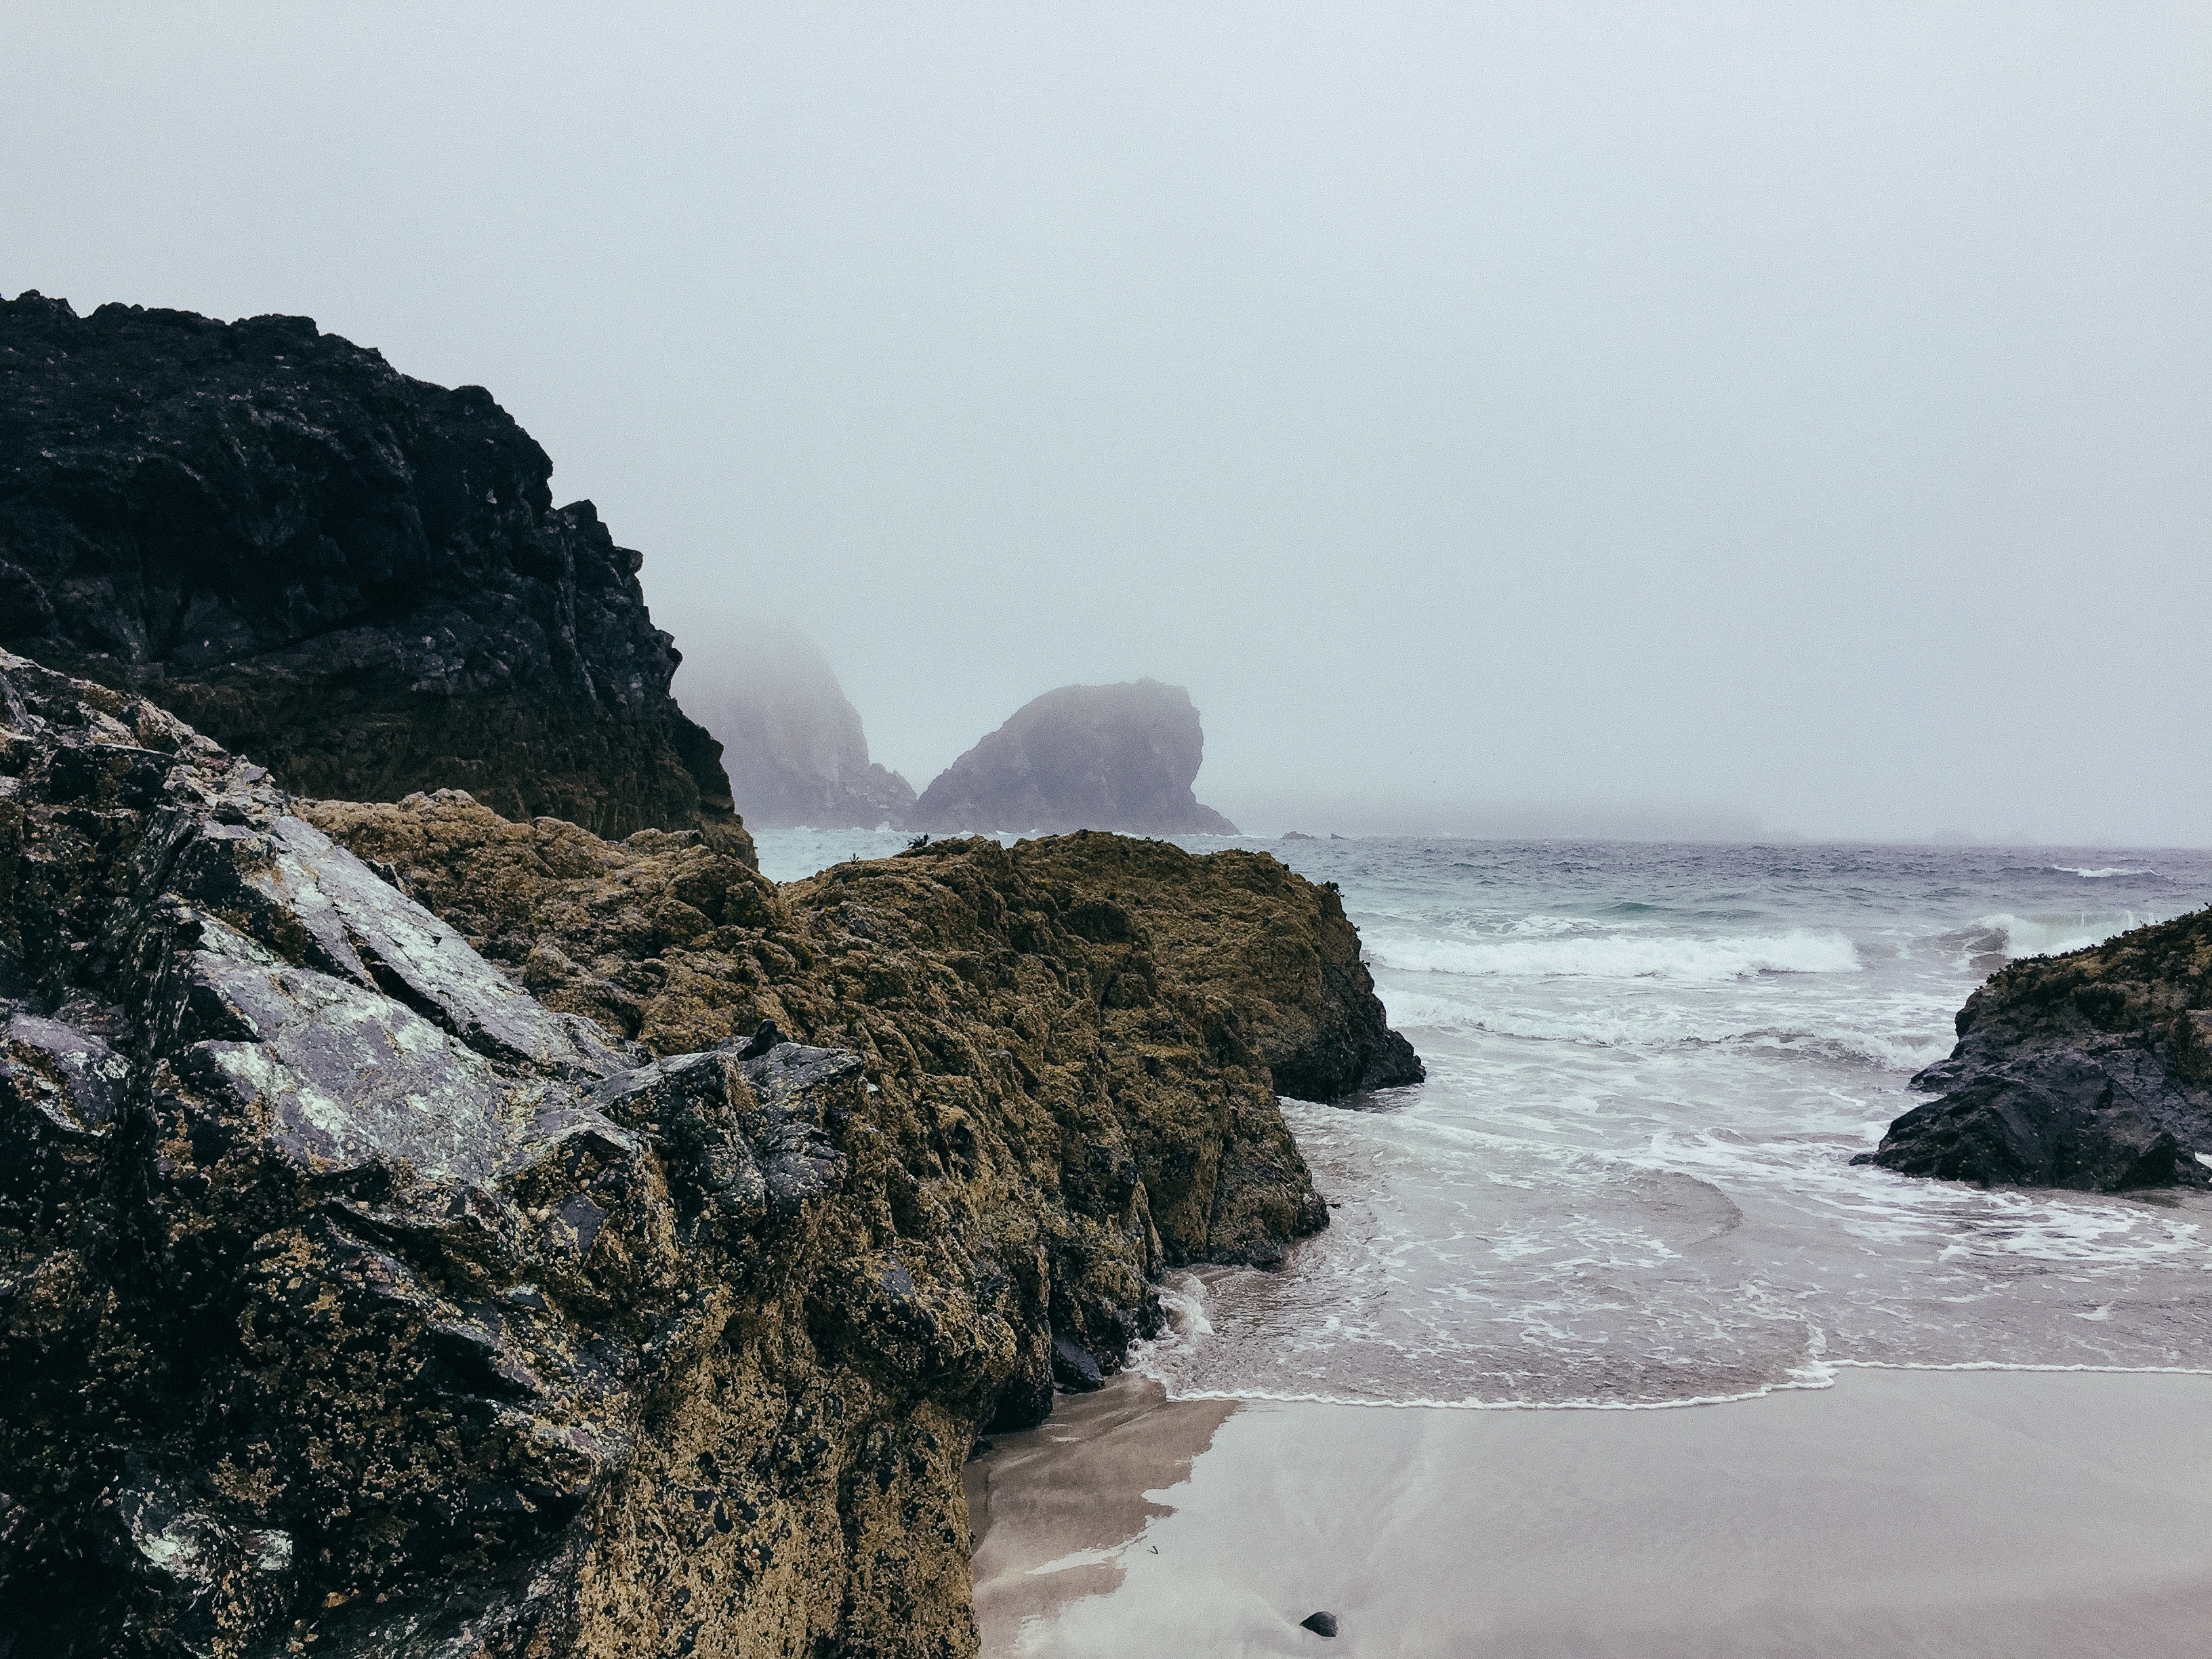
beach, sea, coast, water, rock, ocean, mountain, shore, wave, cliff, seaside, bay, terrain, material, body of water, geology, cape, landform, atmospheric phenomenon